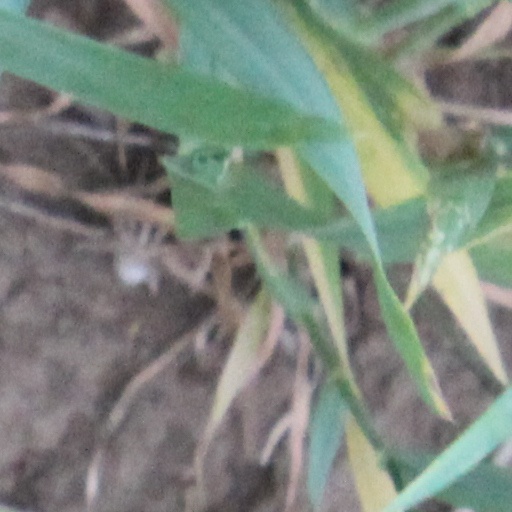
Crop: wheat